KIAA1958

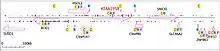
KIAA1958 gene neighbors

HSDL2: Hydroxysteroid dehydrogenase-like protein 2 plays a role in nucleotide binding, oxidoreductase activity, and sterol binding.